1970s in music

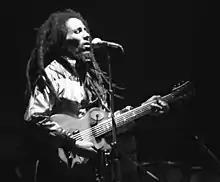
Bob Marley, 1980

Jose Jose big break came on 15 March 1970, when he represented Mexico in the international song festival the "II Festival de la Canción Latina" (Latin Song Festival II, predecessor of the OTI Festival) with a performance of the song "El Triste". Although José José finished in third place, his performance helped launch his music career to a wider audience. In 1971, Juan Gabriel released his first studio album "El Alma Joven...", which included the song "No Tengo Dinero", which became his debut single and his first hit. Vicente Fernández's greatest hit was "Volver, volver," released in 1972; his first million-selling album was 1983's 15 Grandes con el número uno. Rolando Villazón is born.